Mesaoud

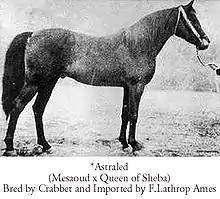
Astraled, the most famous son of Mesaoud, who was exported to the United States

Over time, his bloodline became a part of nearly every breedable mare at Crabbet, and thus he could not be used at the stud without the risk of inbreeding. Therefore, Mesaoud was eventually sold to Wladislas Kliniewski for 240 guineas in July 1903, and shortly thereafter was exported to Russia by Count Sergei Aleksandrovich Stroganov, where he lived for the remainder of his life at the site of the present day Tersk Stud. Mesaoud's exact fate is unknown, but it is believed that none of the Stroganov horses survived the Russian Revolution.